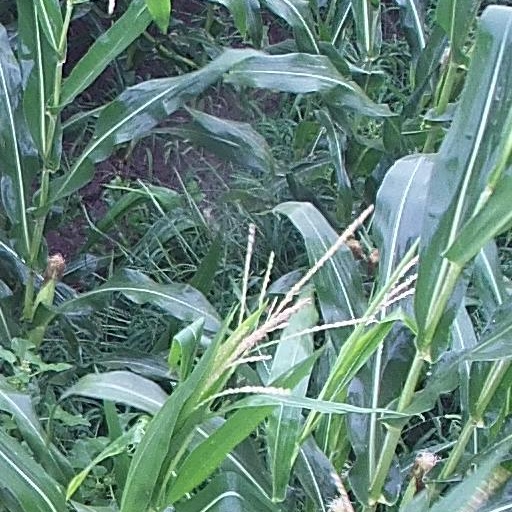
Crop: maize; corn